Answer in natural language. Considering the relative positions, where is Doorframe (highlighted by a red box) with respect to Doorway (highlighted by a blue box)? Choose between the following options: right or left
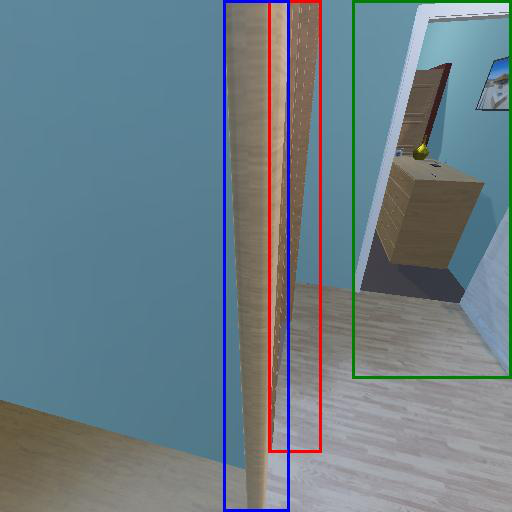
<answer>right</answer>